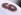
Number: 6